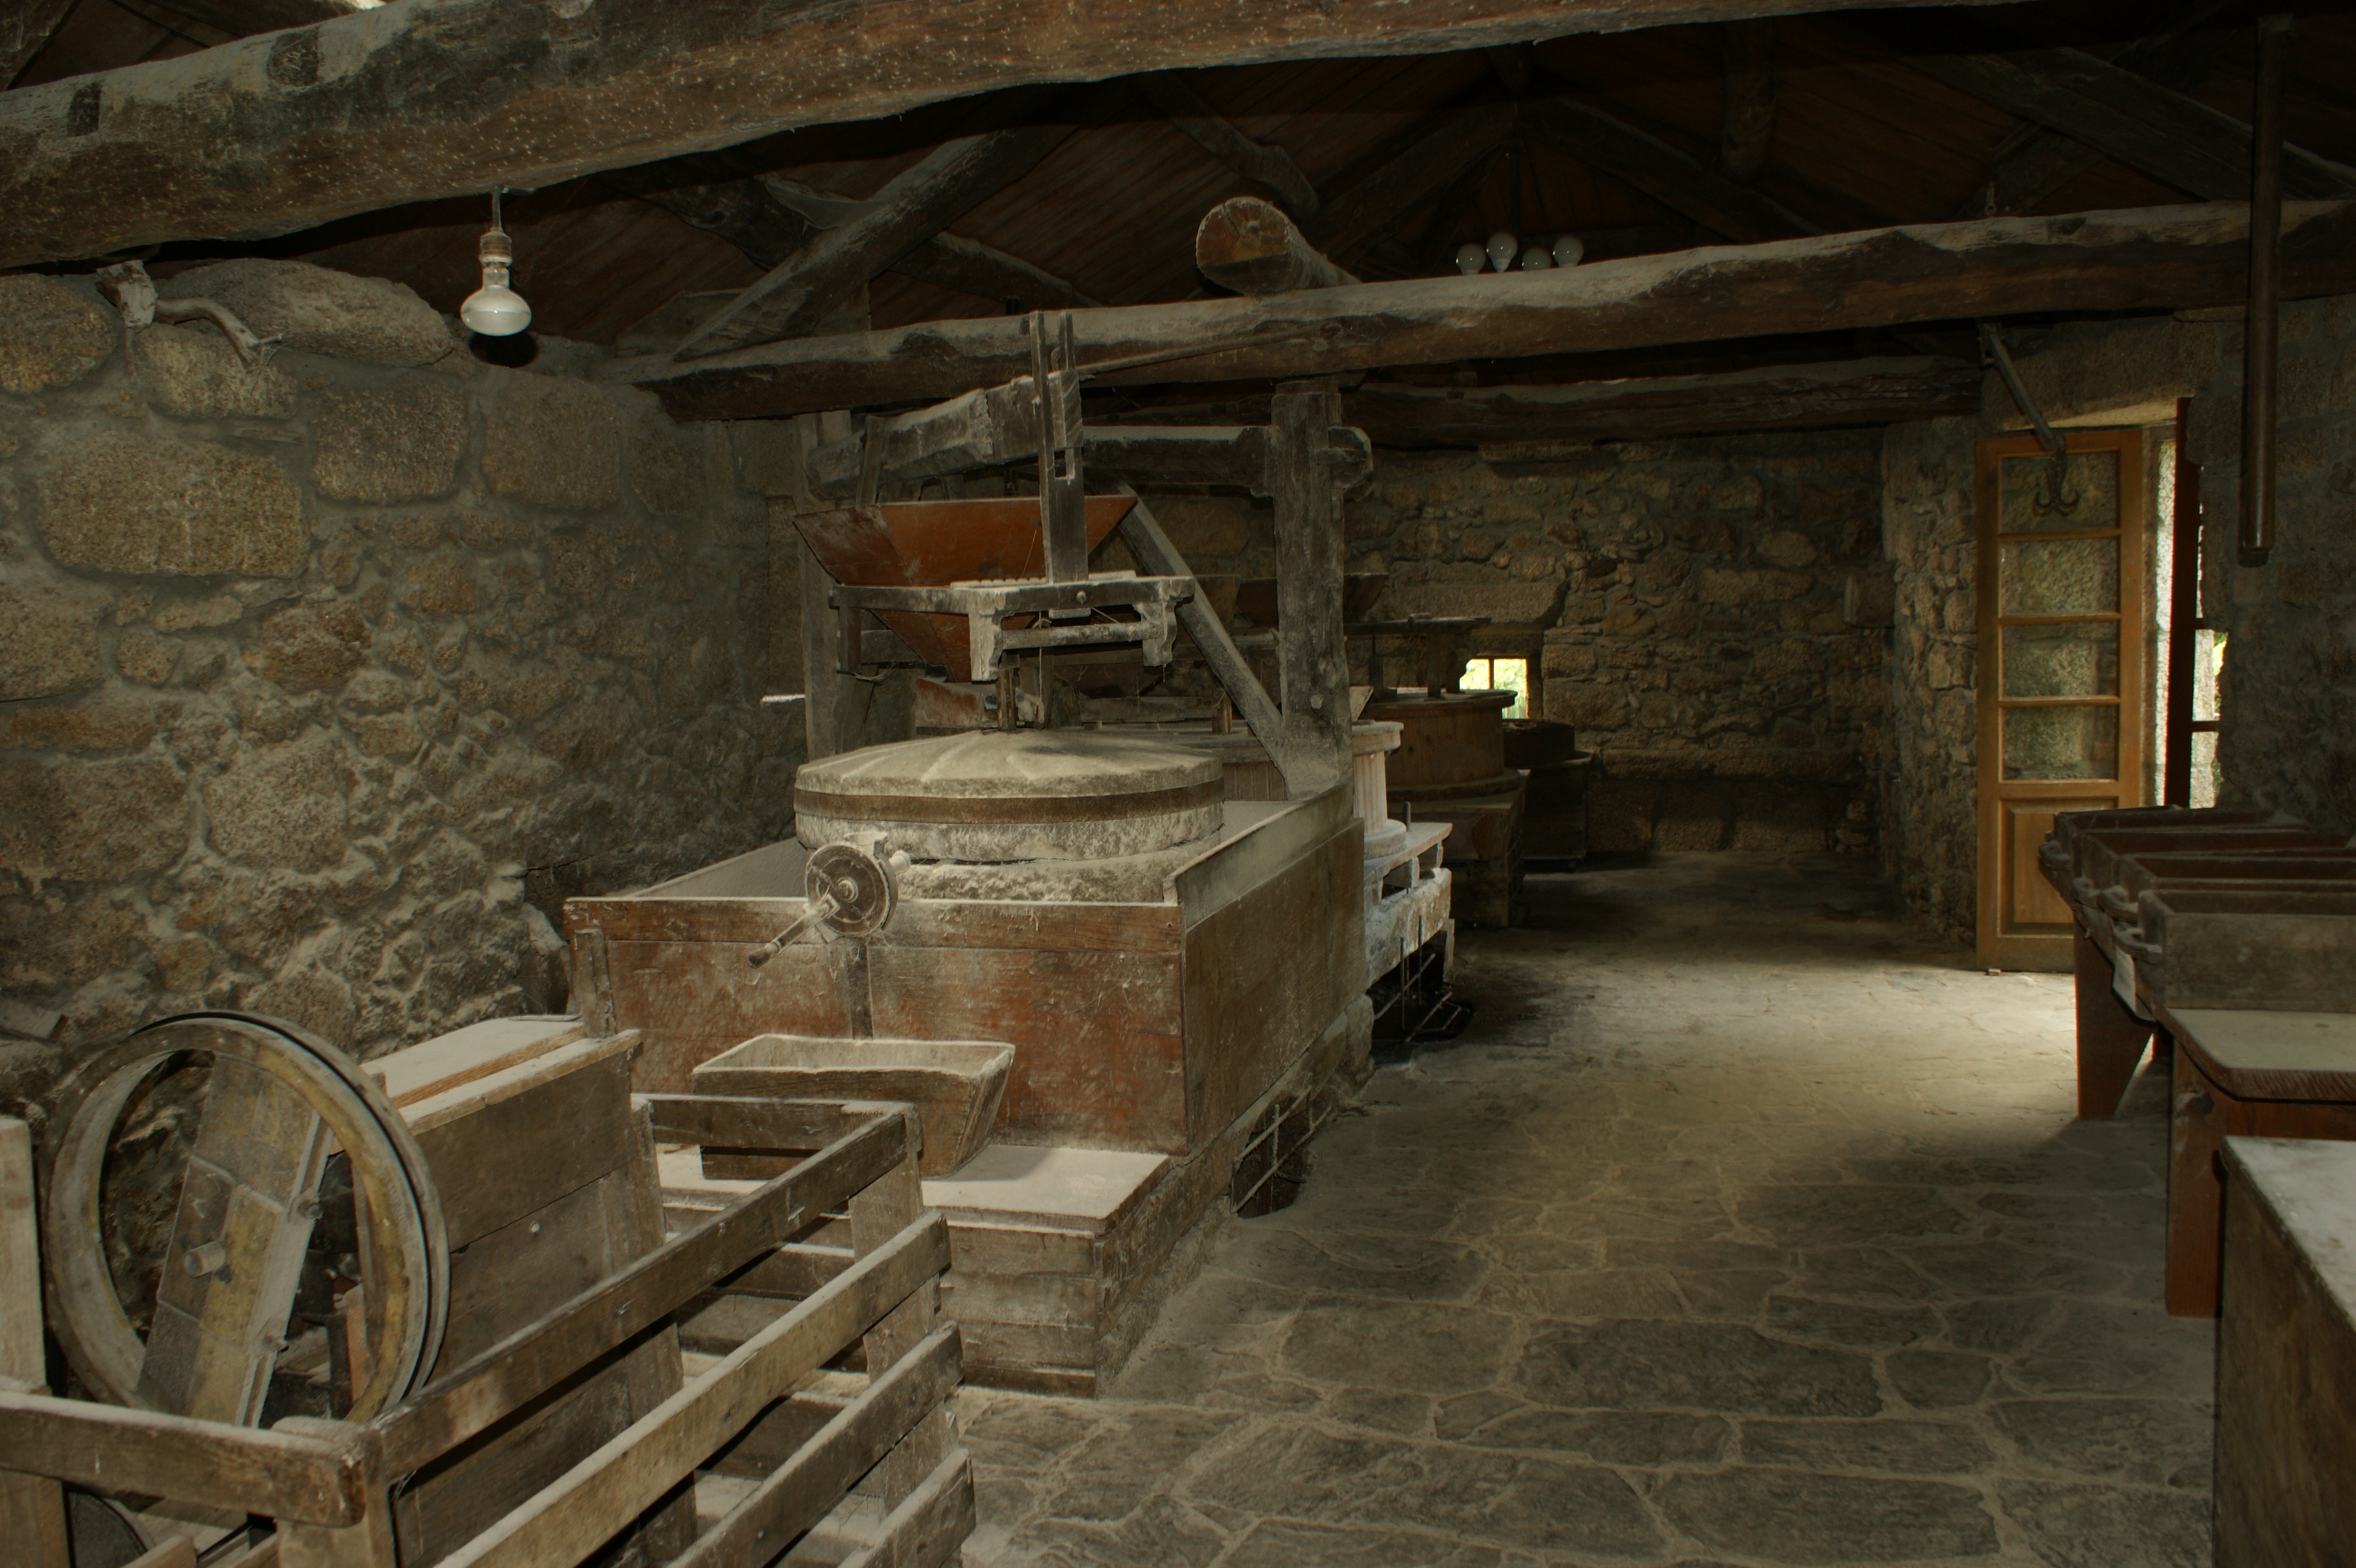
wood, building, inside, mill, craftsman, crypt, screenshot, ancient history